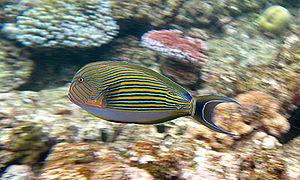
Un chirurgien zèbre (Acanthurus lineatus ). Photo prise dans le récif de Flynn, sur la Grande Barrière de Corail, dans le Queensland (Australie).